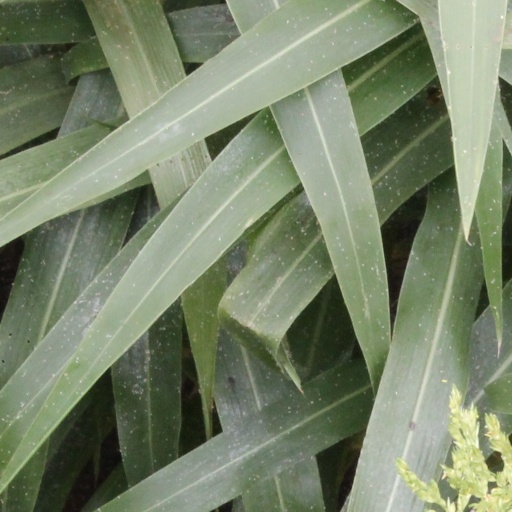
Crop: sorghum